College Republican National Committee

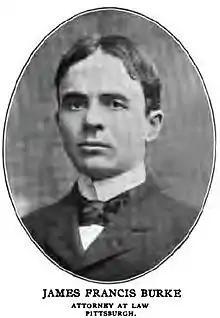
James F. Burke, who spearheaded the organization as a University of Michigan Law School student and was later elected to the U.S. House of Representatives

The College Republicans were founded as the American Republican College League on May 17, 1892, at the University of Michigan. The organization was spearheaded by law student James Francis Burke, who later was elected as a U.S. Representative, where represented Pennsylvania's 31st congressional district.